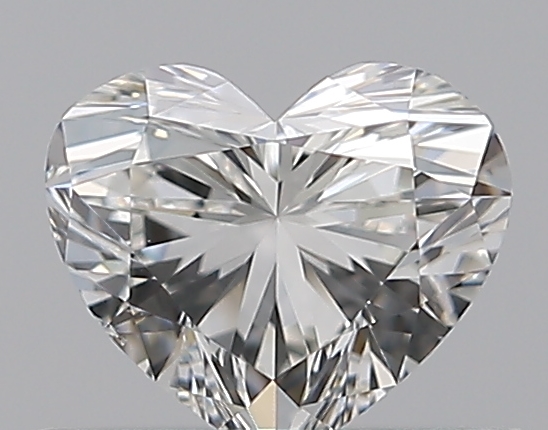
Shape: heart
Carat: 0.5
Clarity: VS2
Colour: H
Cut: EX
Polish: EX
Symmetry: VG
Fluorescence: N
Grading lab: GIA
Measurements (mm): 4.7 x 5.51 x 3.33